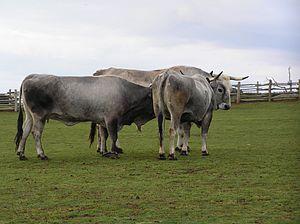
Le Boškarin, appelé aussi bœuf d'Istrie, est une race de bovins originaire d'Istrie. Ces l'une des races bovines les plus anciennes et les plus imposantes au monde. Il peut peser jusqu'à 1,5 tonne.
Les races bovines italiennes sont aussi diverses que les terroirs de l'Italie, pays d'élevage.